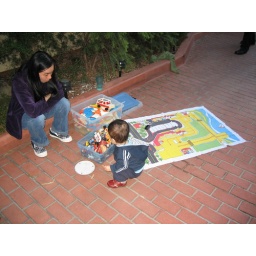
Atticus wasn't allowed near the lightsabres but was given a box of cars instead.